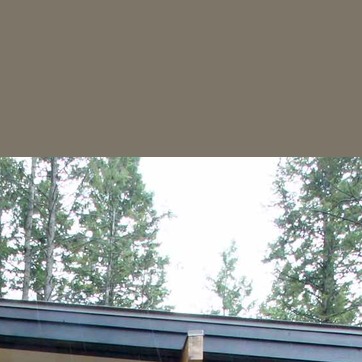
Material: sky